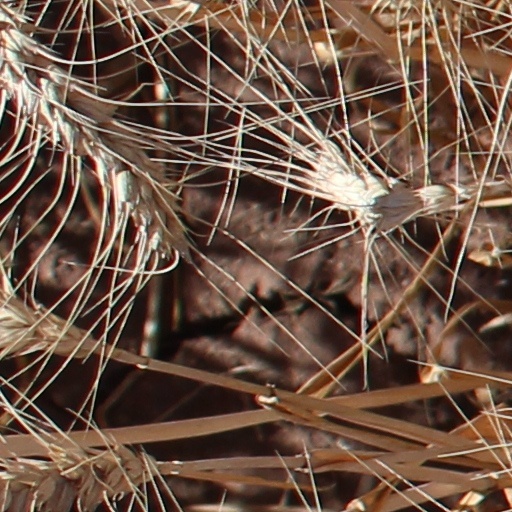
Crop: wheat